Eloise: The Animated Series

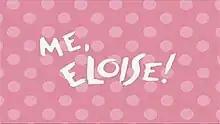
Title card for episode 1

Eloise: The Animated Series or Me, Eloise! is an American children's animated comedy television series, based on the "Eloise" series of children's books drawn and written by Kay Thompson and Hilary Knight. This series features the voices of Mary Matilyn Mouser as Eloise, Lynn Redgrave as the Nanny, and Tim Curry as Mr. Salamone. The television series was produced by Starz Media and HandMade Films, and aired on Starz Kids & Family from October to November 2006. 13 episodes were produced.